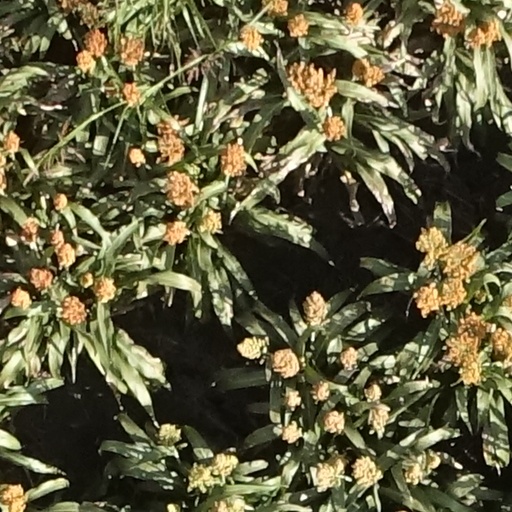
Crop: sorghum